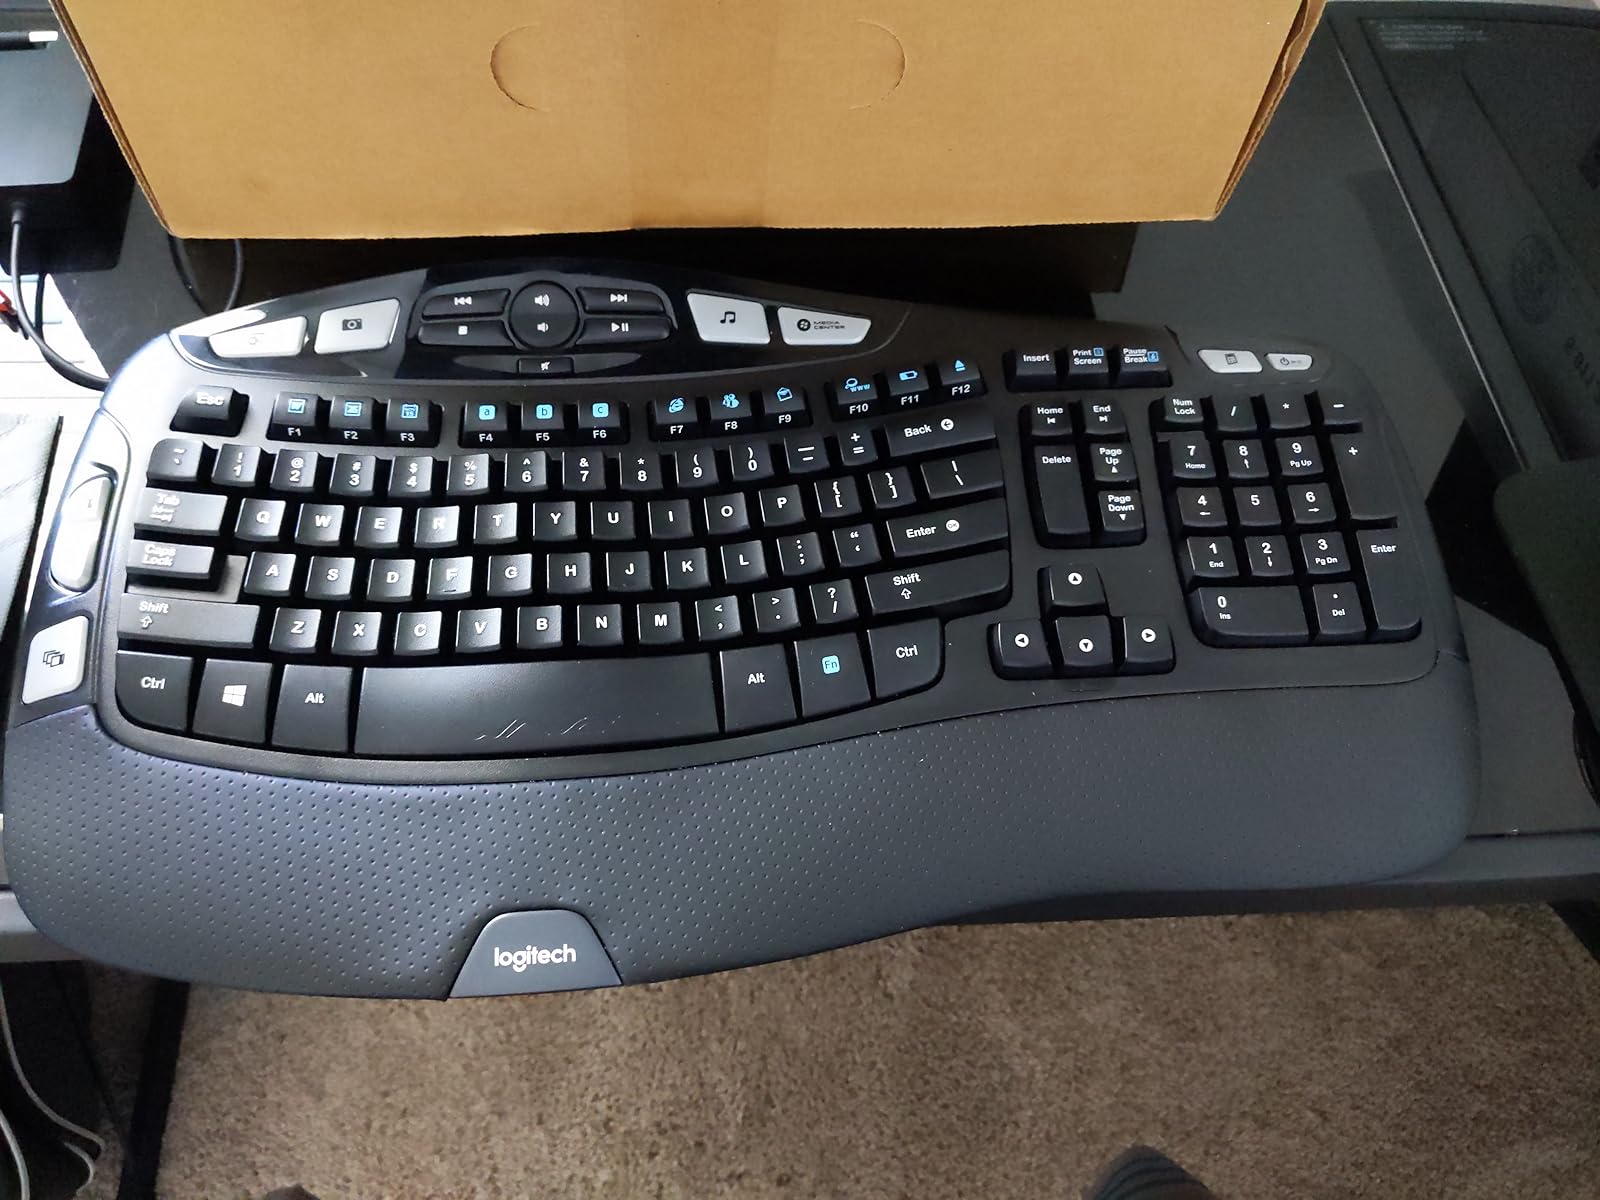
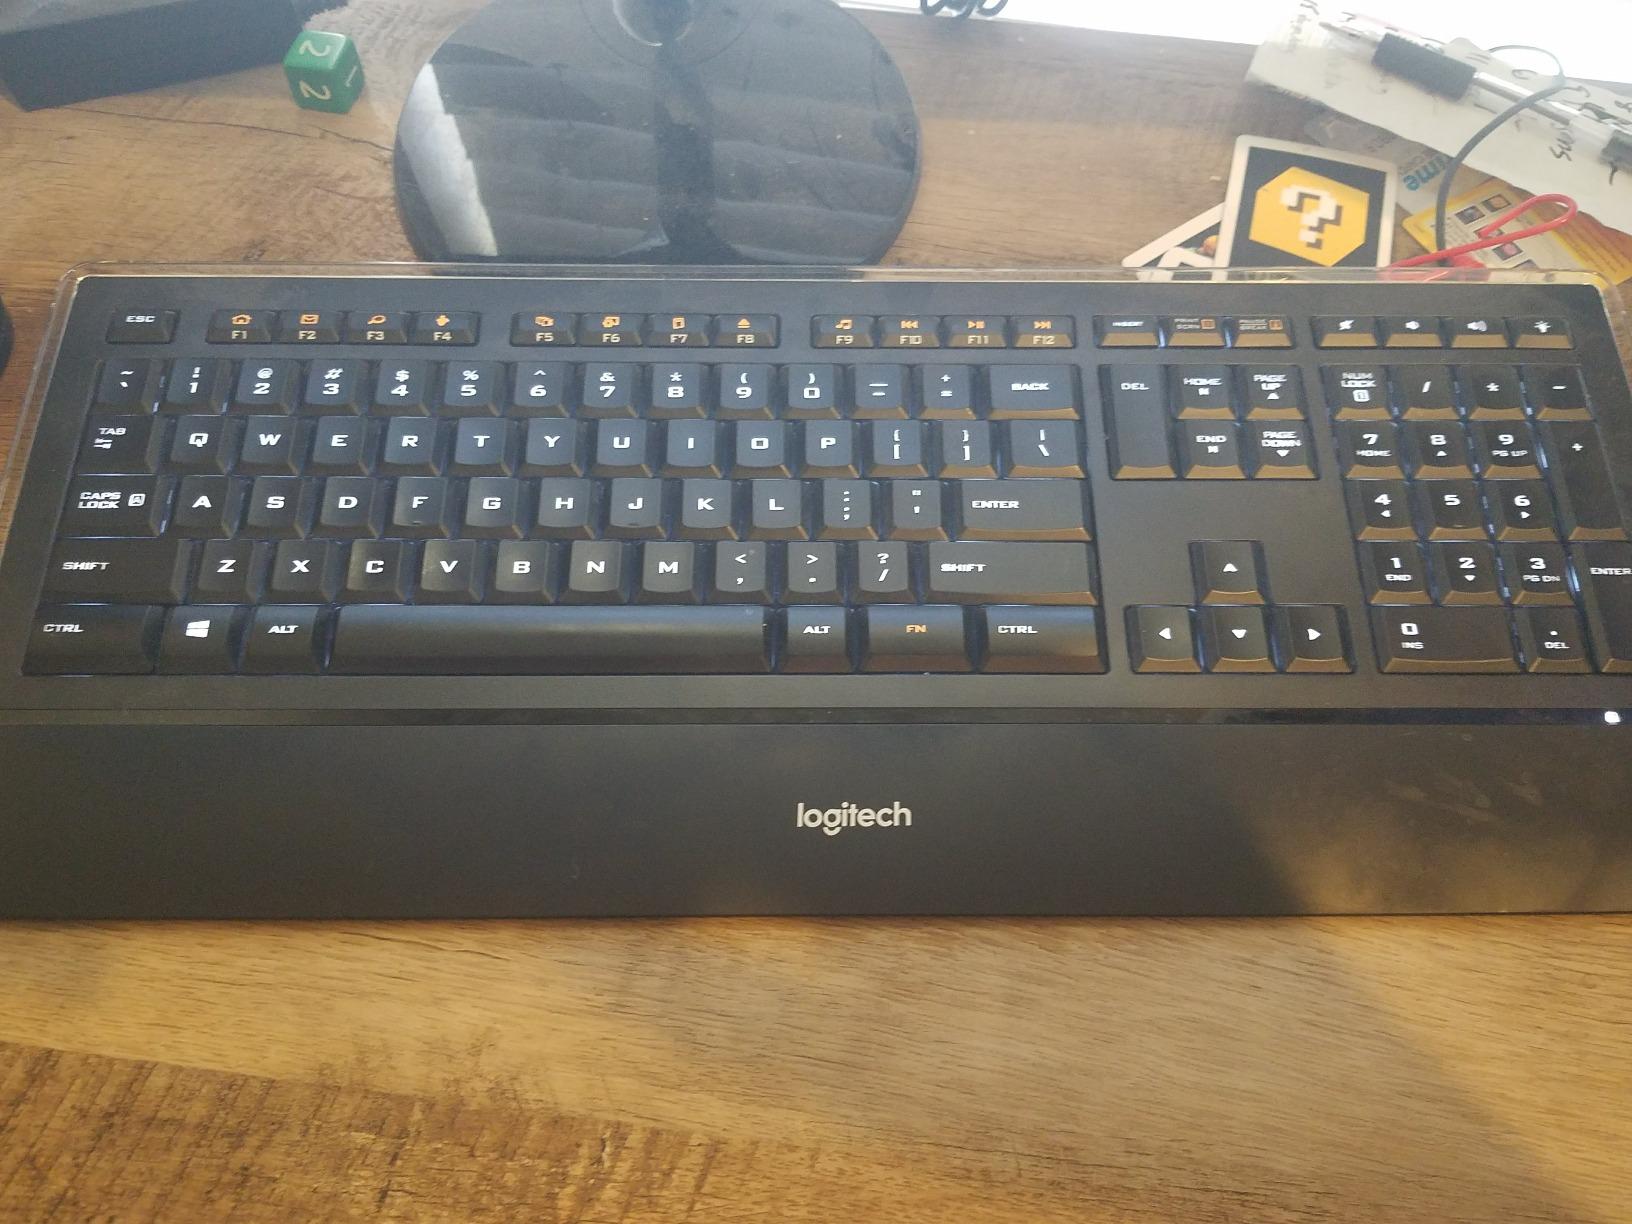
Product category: keyboard
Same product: no